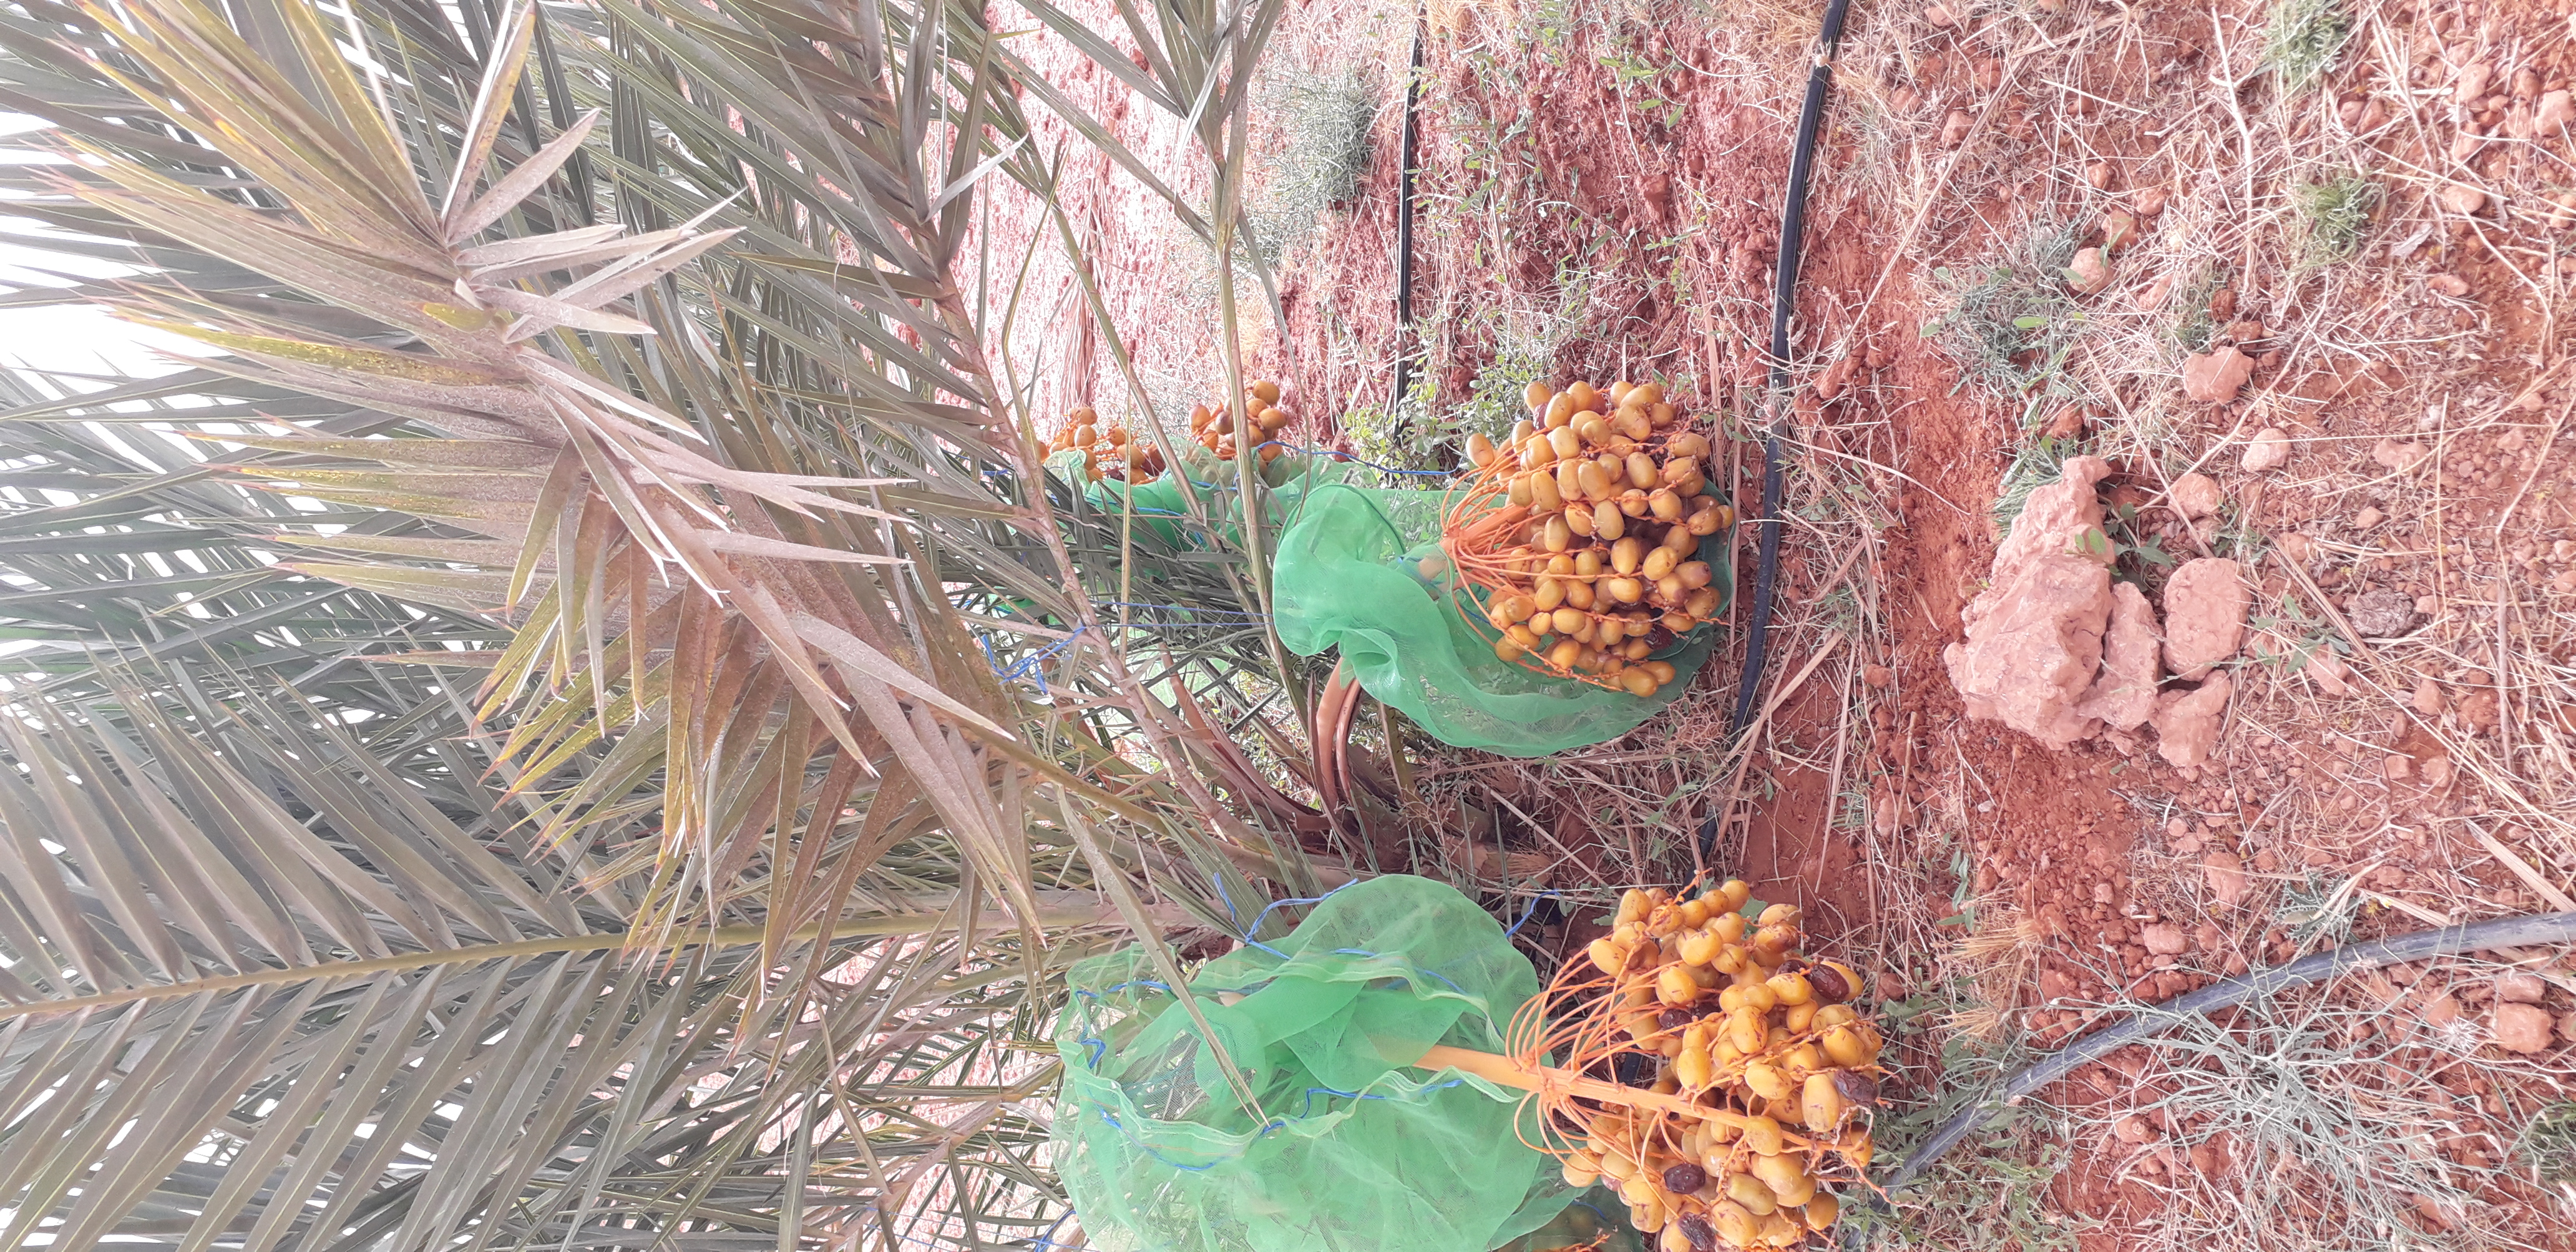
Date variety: Boufagous